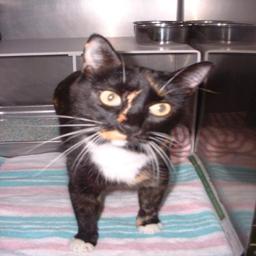
Animal: cats